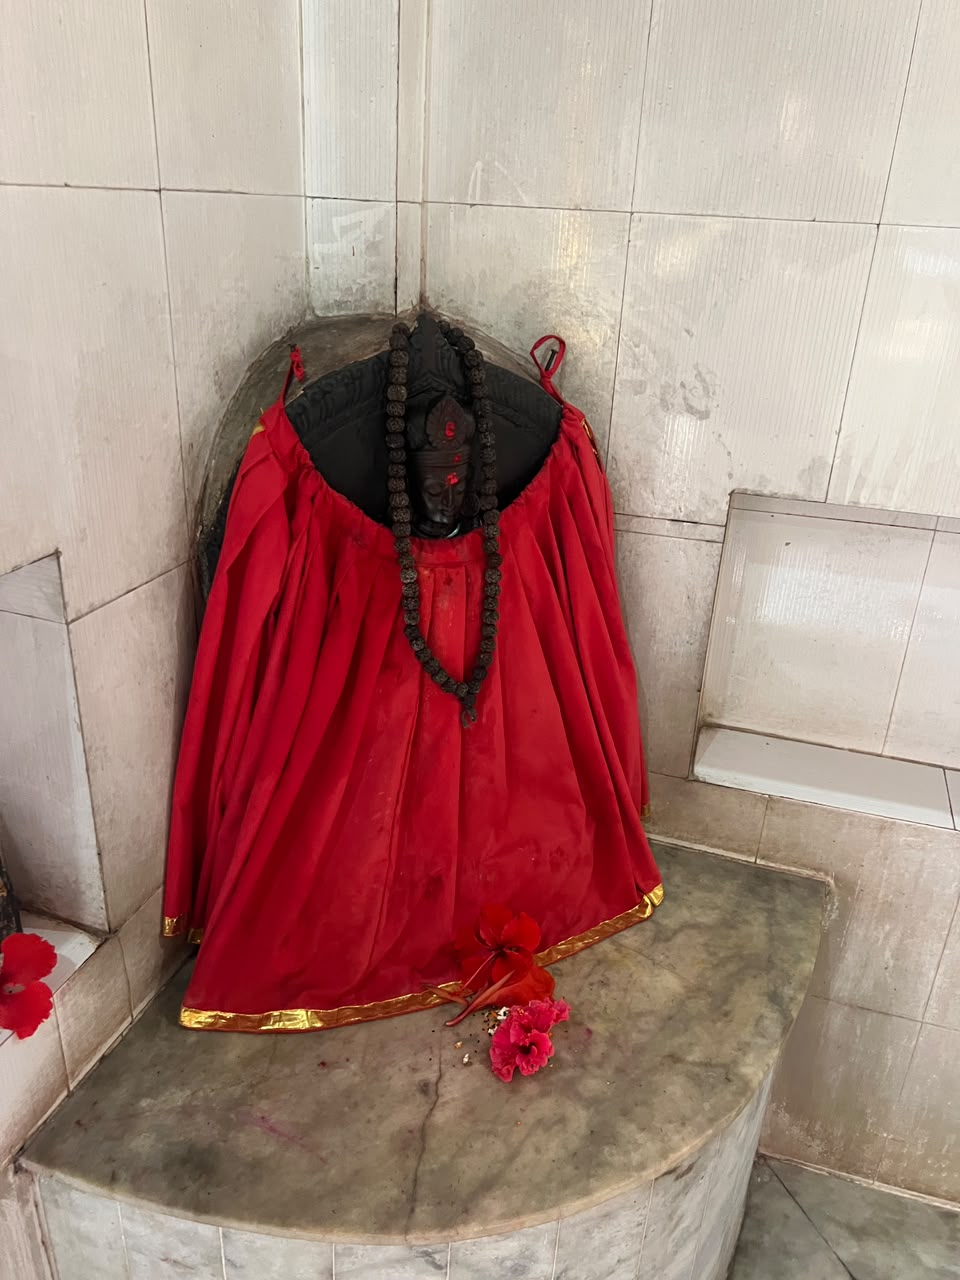
Heritage site: Shiva_Panchayatan_Temple